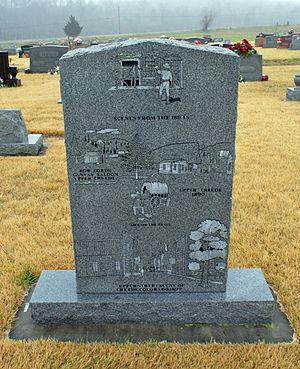
Edward O'Kelley.